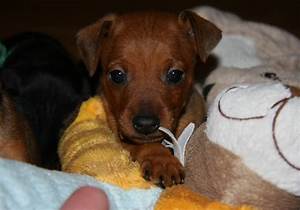
Label: cane